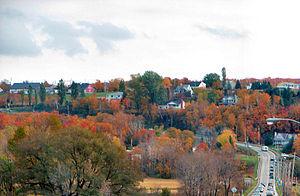
Saint-Pierre-de-l'Île-d'Orléans est une municipalité du Québec située dans la MRC de l'Île-d'Orléans dans la région administrative de la Capitale-Nationale. Elle est le point d'arrivée insulaire du pont de l'île d'Orléans.